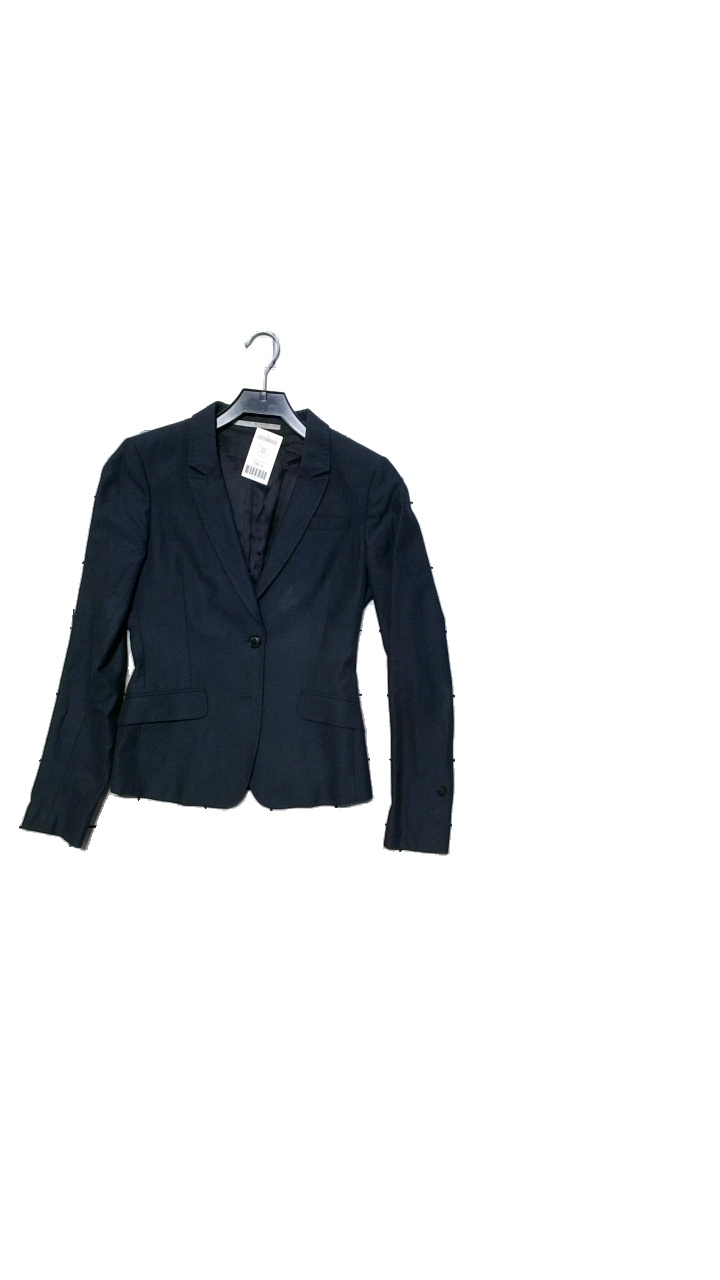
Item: Blazer (Ladies)
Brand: Tiger Of Sweden
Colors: Blue
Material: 60% wool, 40% cotton
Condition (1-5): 3
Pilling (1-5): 5
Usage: Reuse
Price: >400